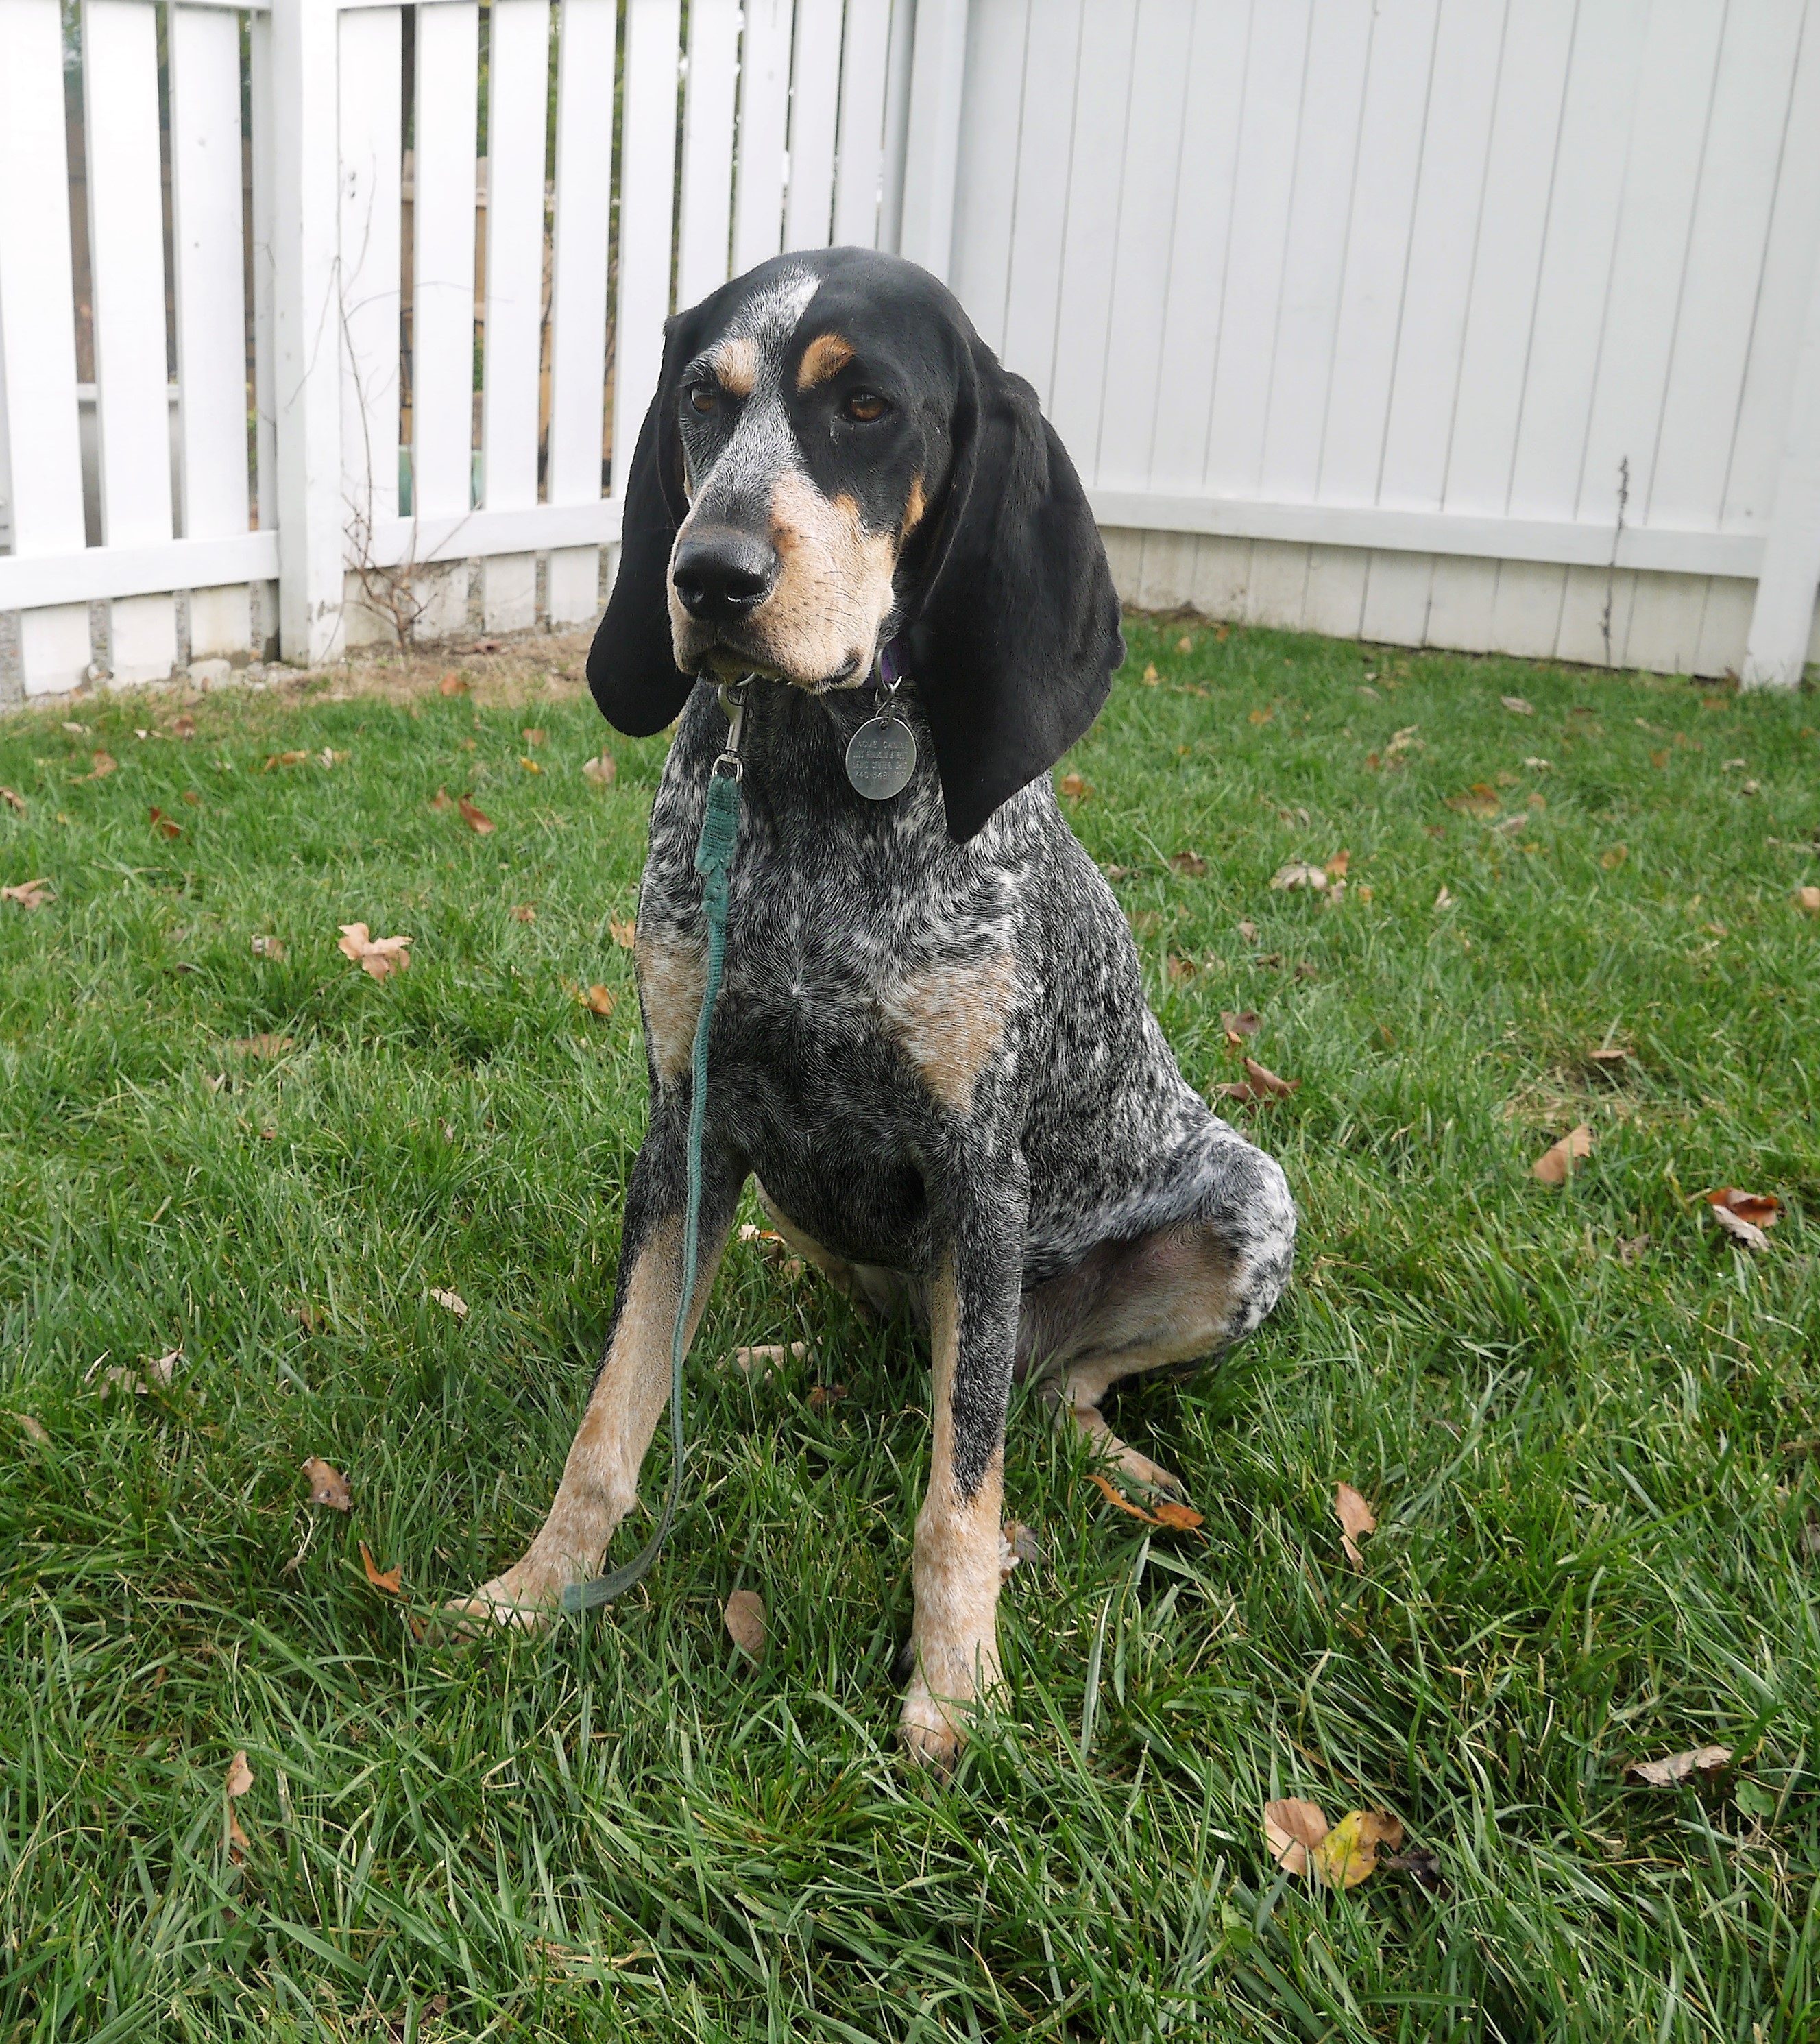
dog, animal, canine, pet, mammal, hound, vertebrate, harrier, dog breed, breed, purebred, dog like mammal, carnivoran, austrian black and tan hound, polish hunting dog, basset art sien normand, treeing walker coonhound, estonian hound, finnish hound, coonhound, braque d auvergne, grand bleu de gascogne, english coonhound, bluetick coonhound, bluetick